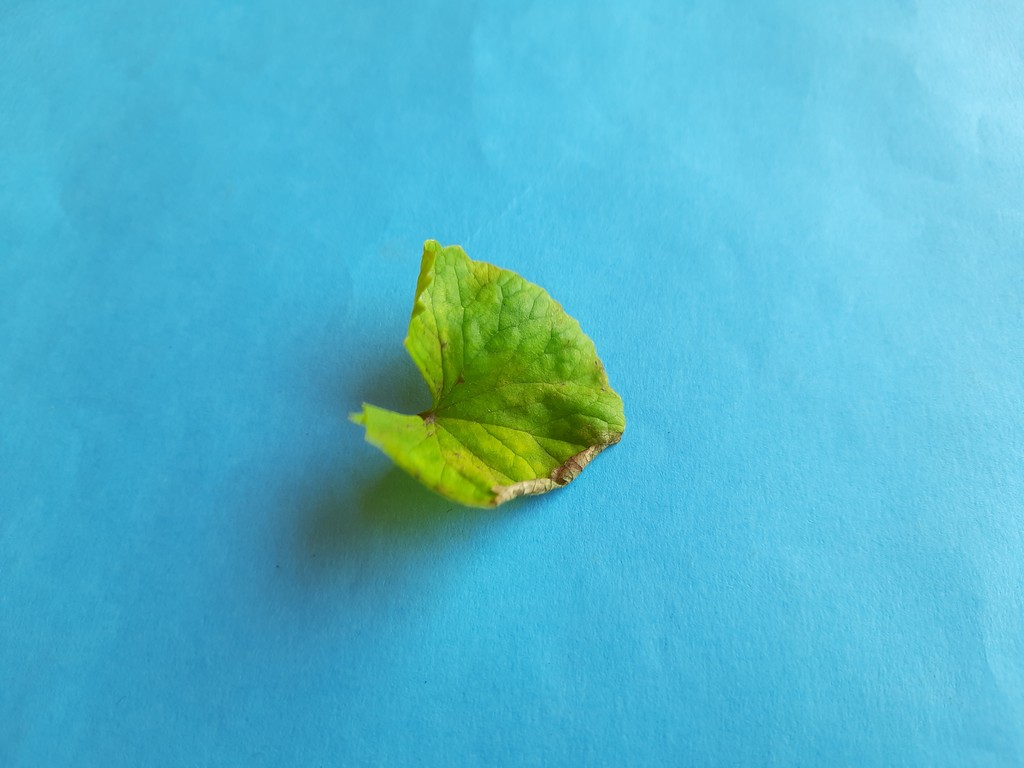
Label: Unhealthy